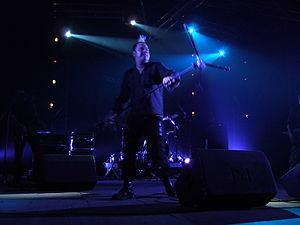
Discharge est un groupe de punk hardcore britannique, originaire de Stoke-on-Trent. Promoteur du son D-beat, le groupe est formé en 1977 par Terrance « Tez » Roberts et Roy « Rainy » Wainwright. Le groupe subit beaucoup de changements de musiciens entre le milieu des années 1980 et le début des années 2000.